Maxwell (footballer, born 1981)

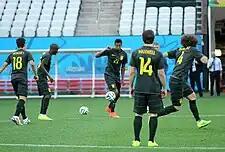
Maxwell (front) training with Hernanes (left), Ramires, Jô and David Luiz before Brazil's game against Croatia, the opening match of the 2014 FIFA World Cup, on 11th June.

Maxwell was capped for the 2004 CONMEBOL Pre-Olympic Tournament with the Brazil under-23 squad in January 2004.